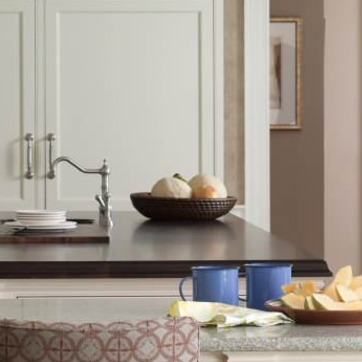
Material: food